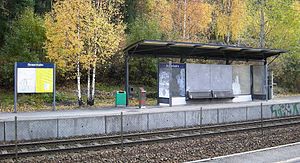
Rosenholm Trinbræt
Rosenholm Trinbræt er et norsk trinbræt på Østfoldbanen i Søndre Nordstrand i det sydlige Holmlia i Oslo, lige nord for grænsen til Oppegård. Trinbrættet, der ligger 11,35 km fra Oslo S, åbnede i 1988 og betjenes af NSB's lokaltog mellem Ski og Stabekk.